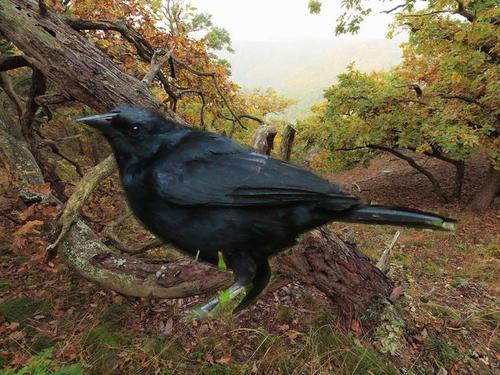
Bird species: Shiny_Cowbird
Bird type: landbird
Background: land